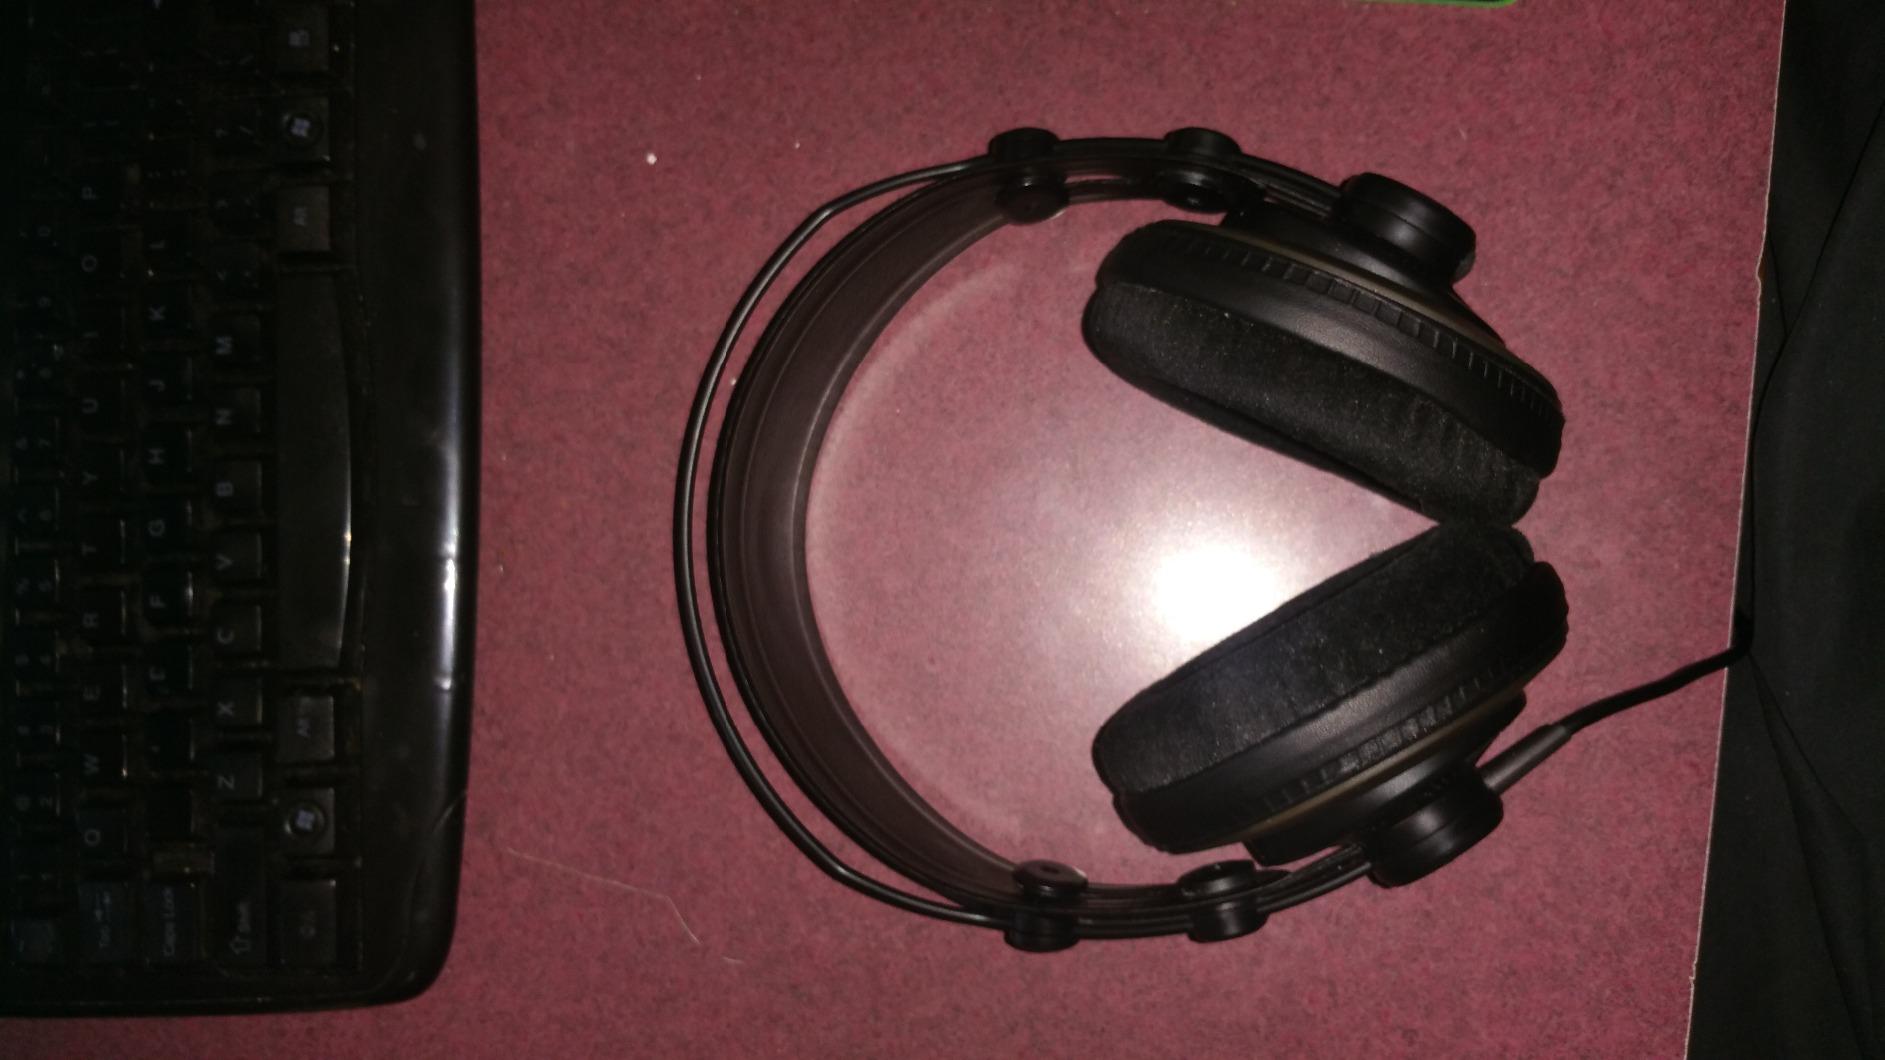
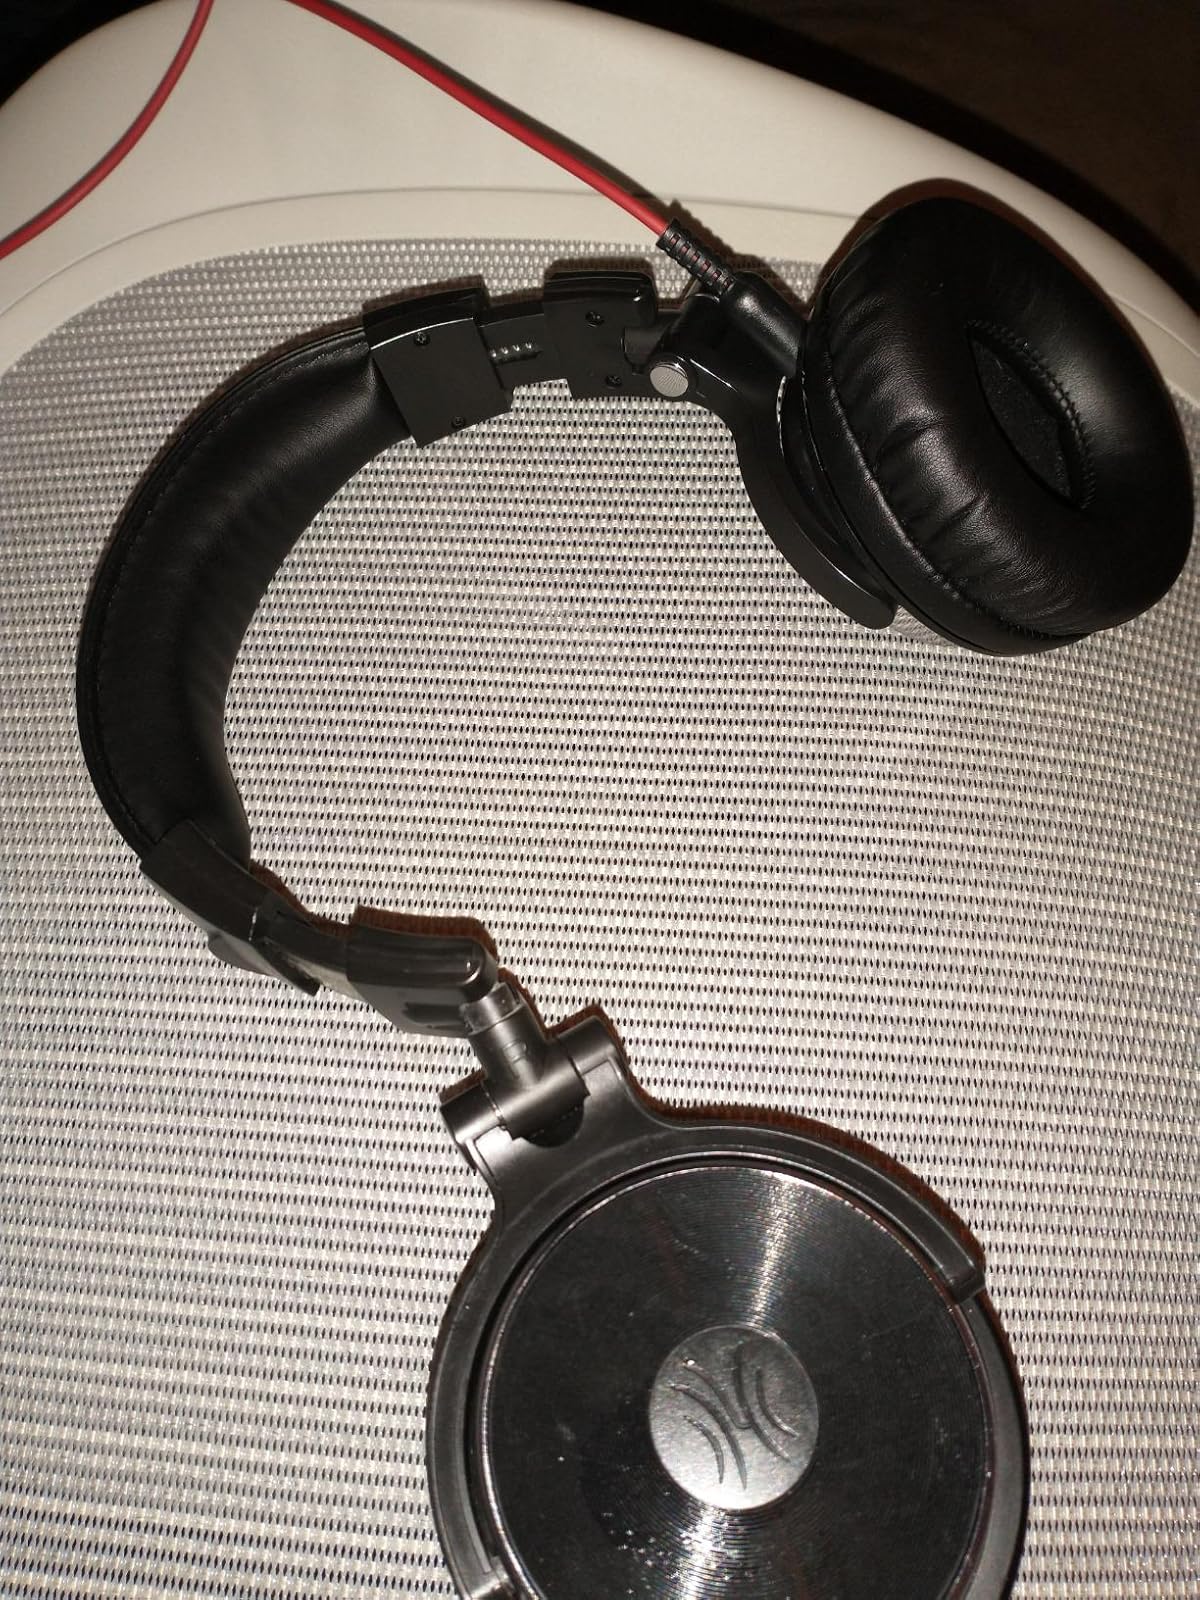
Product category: headphones
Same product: no